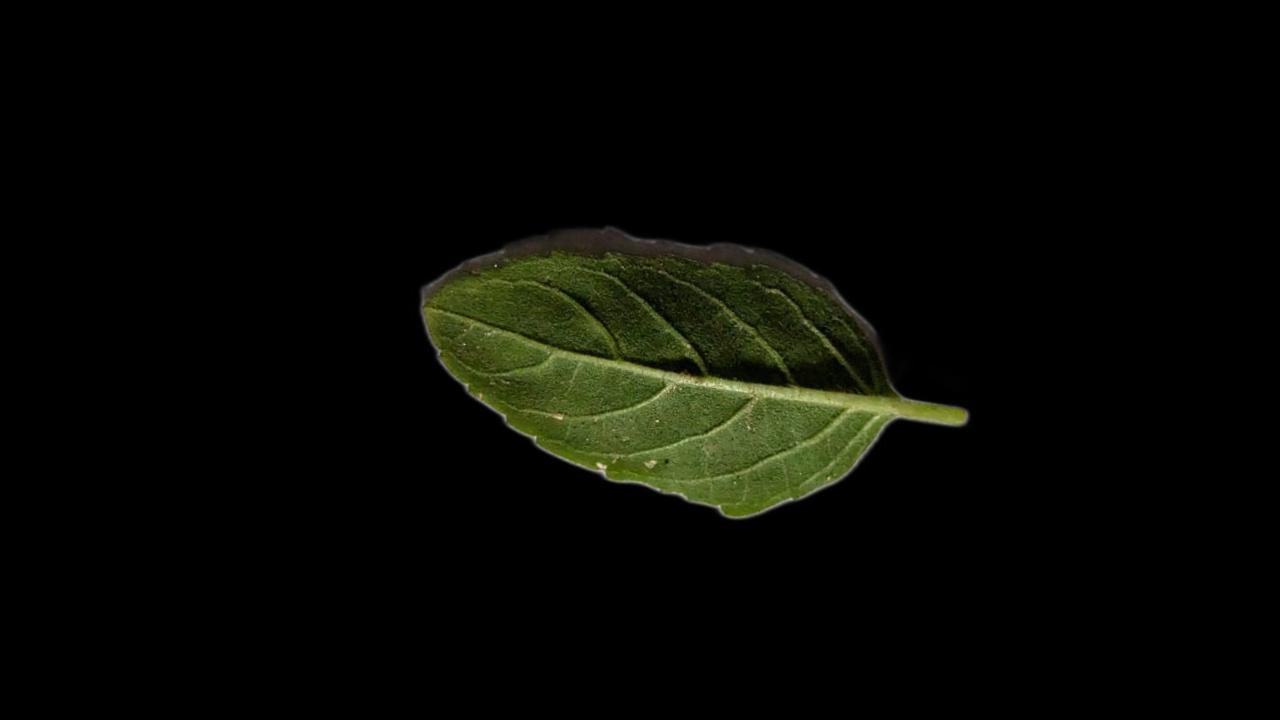
Plant: Tulsi